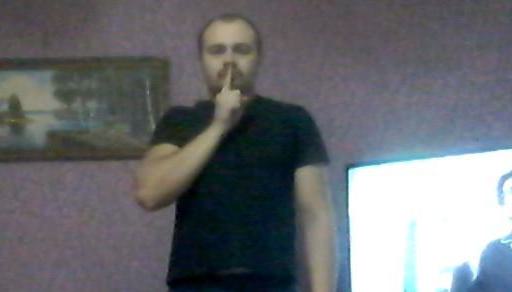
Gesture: mute